Medieval technology

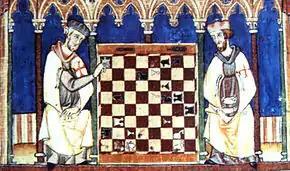
Knights Templar playing chess, "Libro de los juegos" (1283)

Invented in Europe as the pivotable post mill, the first surviving mention of one comes from Yorkshire in England in 1185. They were efficient at grinding grain or draining water. Stationary tower mills were also developed in the 13th century.